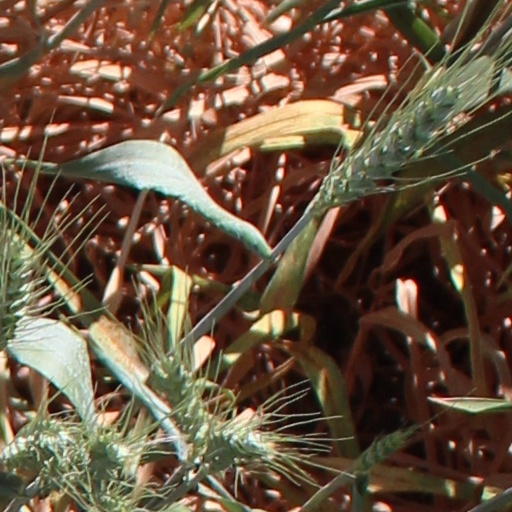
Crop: wheat